1913 Liberty Head nickel

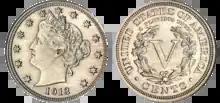
The Olsen specimen 1913 liberty nickel

While the Eliasberg specimen is the best preserved of the five coins, the Olsen specimen is almost certainly the most famous. It has been graded Proof-64 by both PCGS and NGC, and was featured on an episode of "Hawaii Five-O" ("The $100,000 Nickel", aired on December 11, 1973). It was also briefly owned by King Farouk of Egypt.